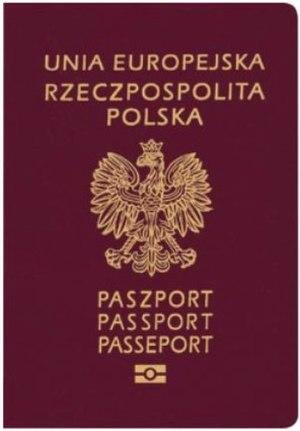
Couverture d'un passeport polonais. Polski: Okładka polskiego paszportu z informacjami biometrycznymi, wzór 2007. Türkçe: Polonya pasaportu.
Rzeczpospolita, calque polonais du latin res publica, se traduit littéralement par « République ». Il peut signifier :
Le passeport polonais est un document de voyage international délivré aux ressortissants polonais, et qui peut aussi servir de preuve de la citoyenneté polonaise.
Les passeports dont le nom est indiqué en italique sont émis par des États non reconnus internationalement.